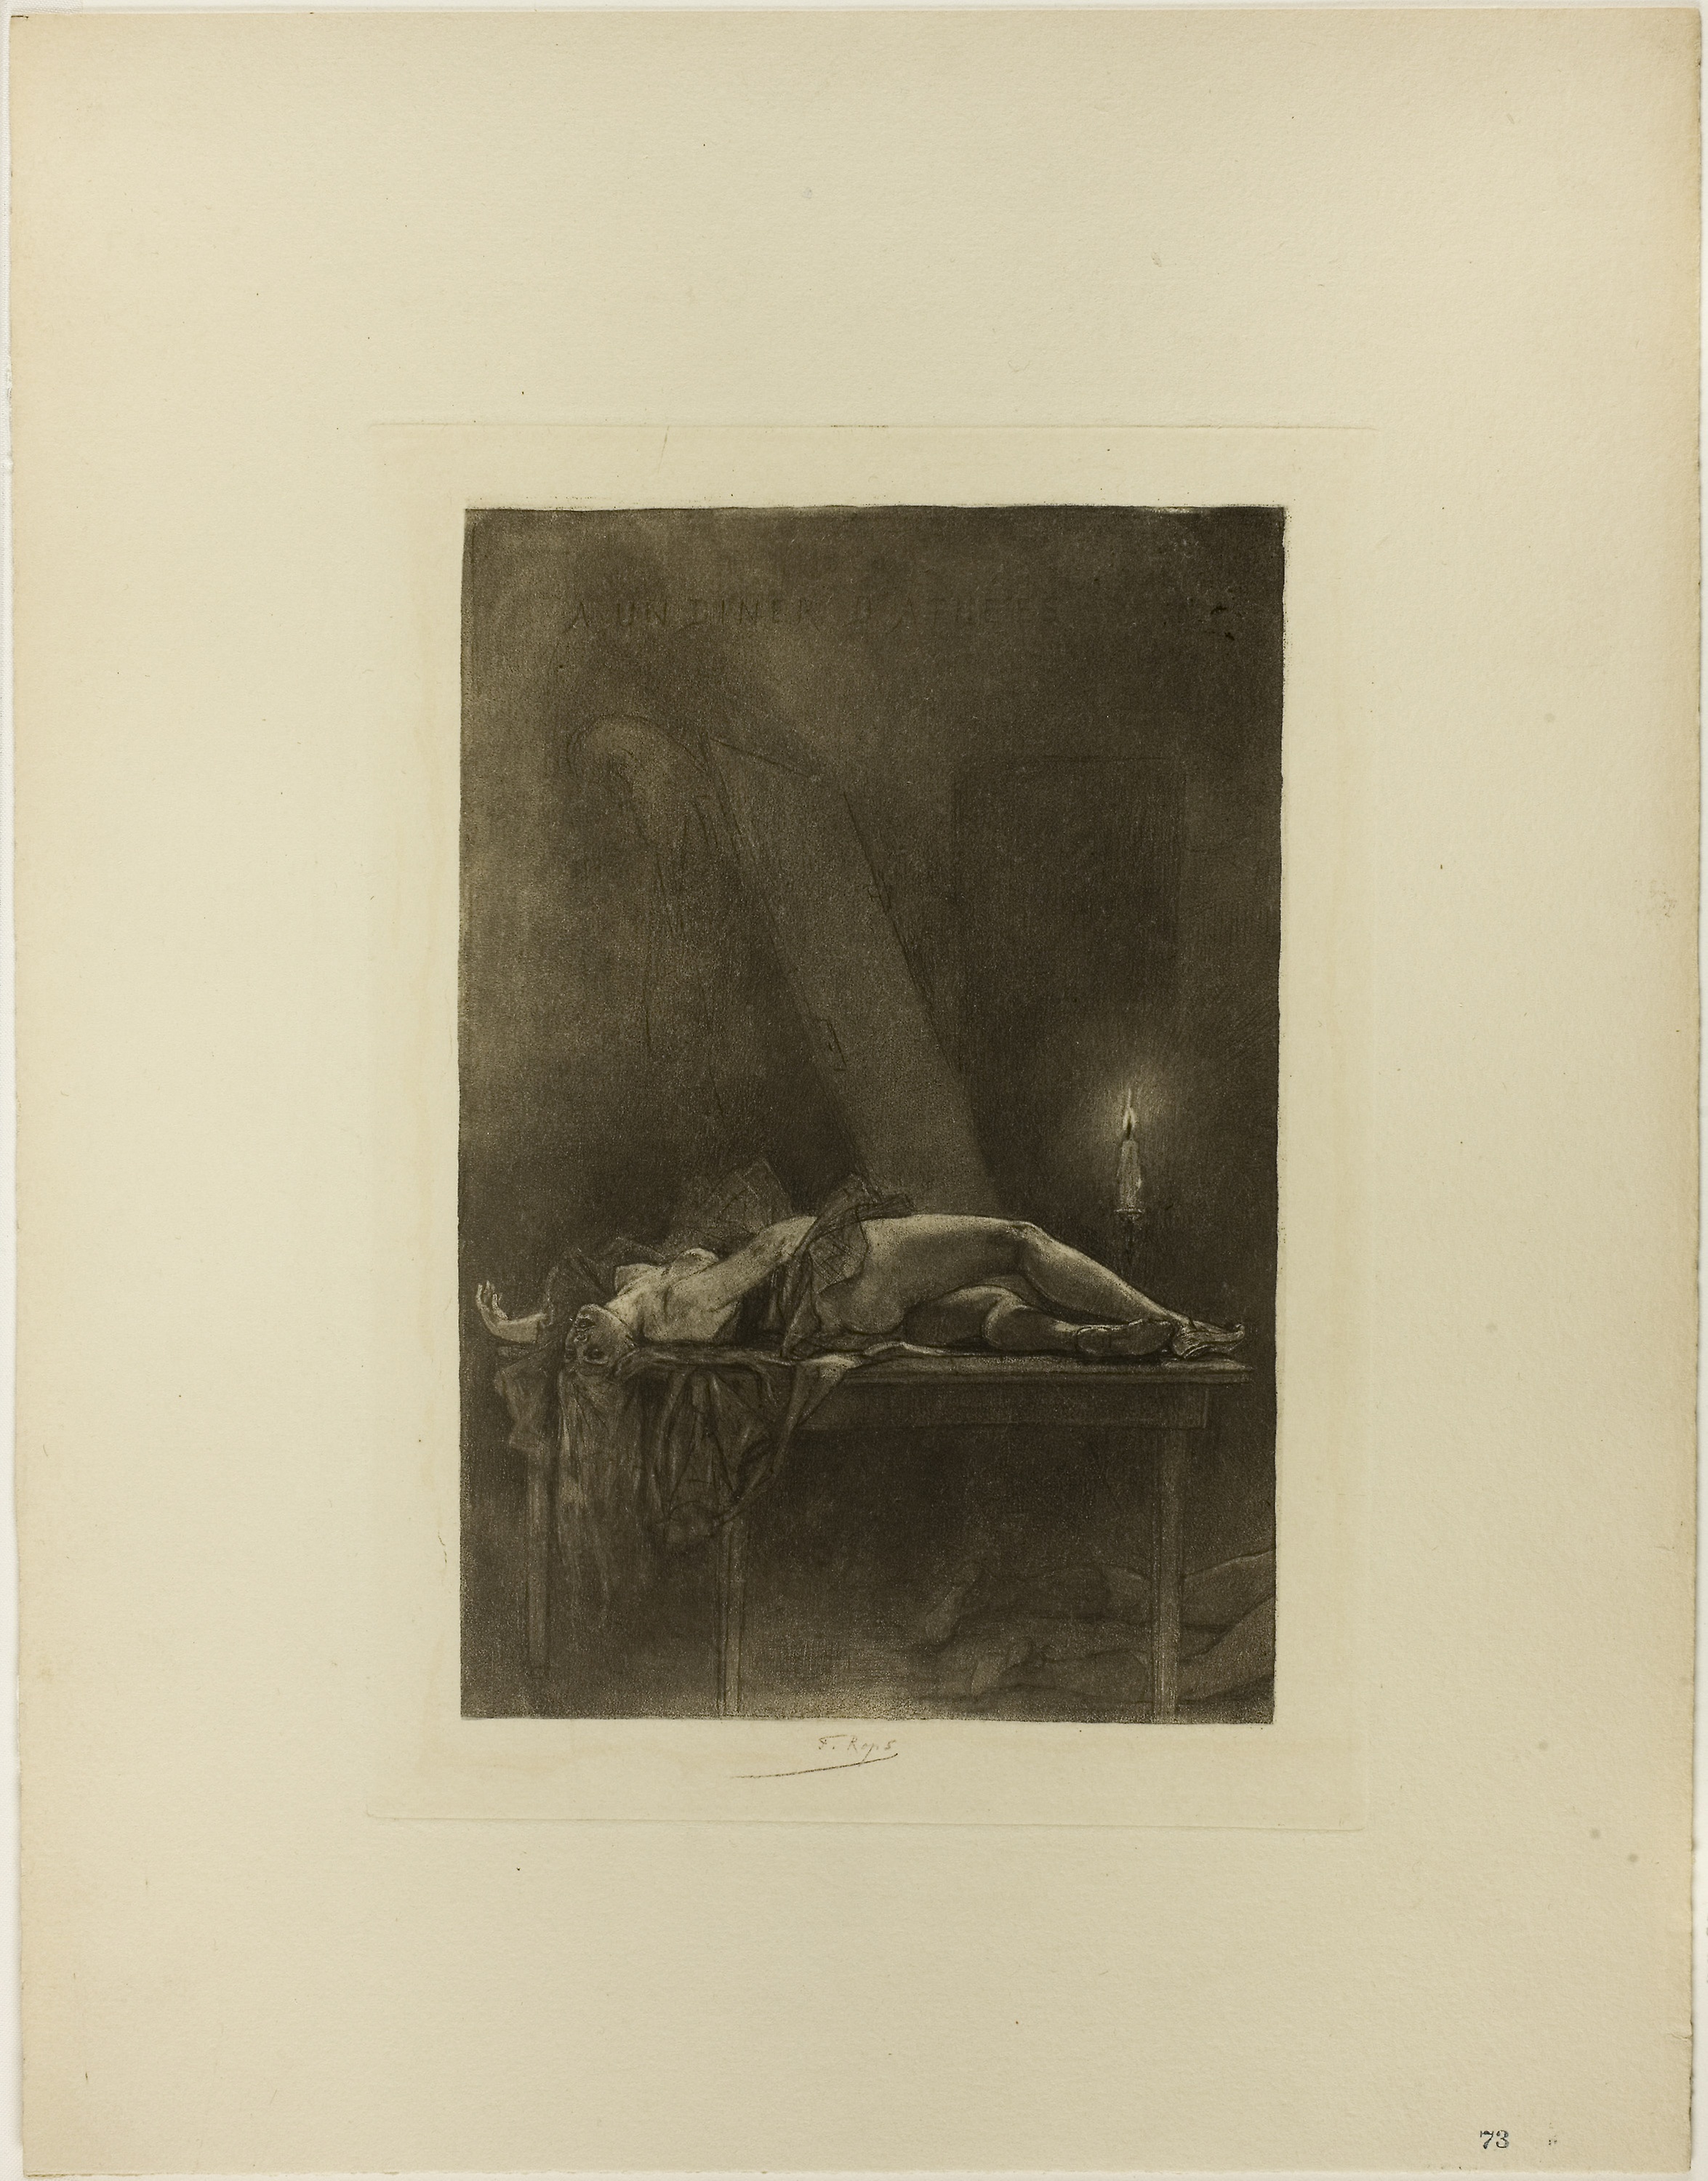
photograph, art, picture frame, modern art, painting, art gallery, visual arts, artwork, still life photography, stock photography, museum